Art Potter

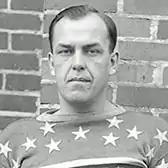
Black and white photo of Emms as an ice hockey player with the New York Americans

Potter accused referees at the Olympics of calling petty penalties and ruining the games for all countries, and credited Bauer for keeping his cool despite the inept officiating. Potter felt that Canada should not participate in future international competitions unless four North American referees were used. During a game versus the Sweden national team, Bauer was struck in the face with a broken hockey stick thrown aside by Carl-Göran Öberg. Potter felt the Swedish player should have been assessed a 10-minute penalty and a game misconduct, and implied that it was typical behaviour by the Sweden national team.